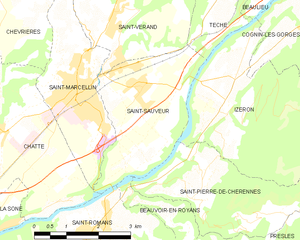
Saint-Sauveur est une commune française située dans le département de l'Isère en région Auvergne-Rhône-Alpes.